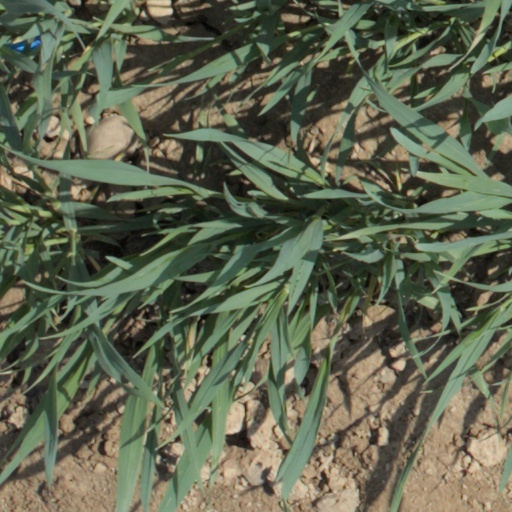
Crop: wheat